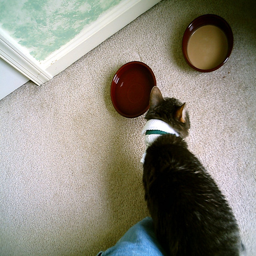
A cat standing by his empty food bowl.
A cat is eating out of its bowls.
A cat sitting in front of  a water bowl and a bowl of milk.
A cat is on the floor near two bowls.
A cat that is about to eat some food.